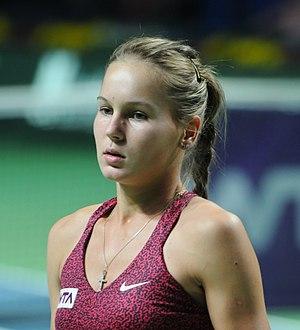
Veronika Kudermetova, née le 24 avril 1997 à Kazan, est une joueuse de tennis russe.